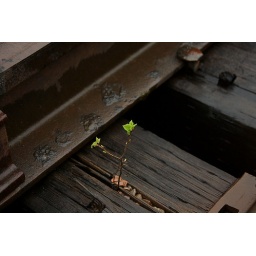
near the quarry in rock springs. the bridge over the baraboo river. i little plant growing wherever it can.